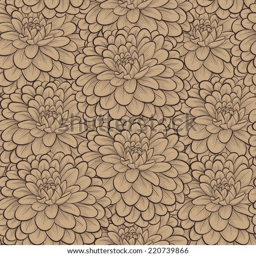
beautiful seamless pattern with hand - drawn flowers in vintage colors .